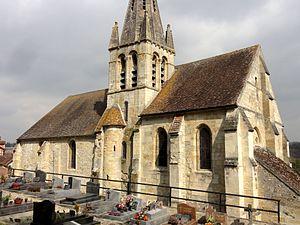
Vue depuis le sud-est.
L'église Saint-Lucien est une église catholique paroissiale située à Courcelles-sur-Viosne, dans le Val-d'Oise, en France. À l'extérieur, le clocher roman du second quart du XIIᵉ siècle constitue son élément le plus intéressant. Il subsiste de la première église, qui devait être achevée en 1161, date de fondation de la paroisse, et se limiter à un seul vaisseau. La base du clocher possède l'une des voûtes d'ogives les plus anciennes du département, et une dizaine de chapiteaux romans. Le chœur gothique du début XIIIᵉ siècle est très austère à l'extérieur, mais présente une architecture élégante et soignée à l'intérieur. C'est l'un des très rares chœurs à double vaisseau de la région, à l'instar de Genainville. Le vaisseau du sud est situé dans l'axe de la nef romane et du clocher. L'autre vaisseau, qui compte une travée supplémentaire au nord du clocher, est complété par une deuxième nef bientôt après sa construction. Cette nef, ainsi que l'autre, est simplement plafonnée, et dénuée d'intérêt. L'église Saint-Lucien en tient toutefois la particularité d'être une église à double nef.
Cette liste recense les monuments historiques du département du Val-d'Oise, en France.
Cet article recense les monuments historiques français classés en 1908.